Tripoli International Fair

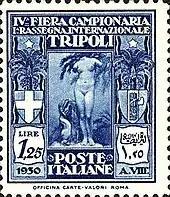
Stamp celebrating the 1930 TIF

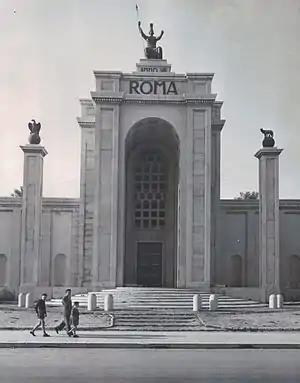
Tripoli International Fair in 1950

The "Fiera internazionale di Tripoli" was one of the main international "Fairs" in the colonial world in the 1930s, and was internationally promoted together with the Tripoli Grand Prix as a showcase of Italian Libya.